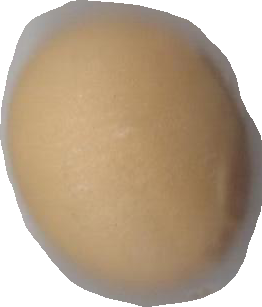
Variety: Dega